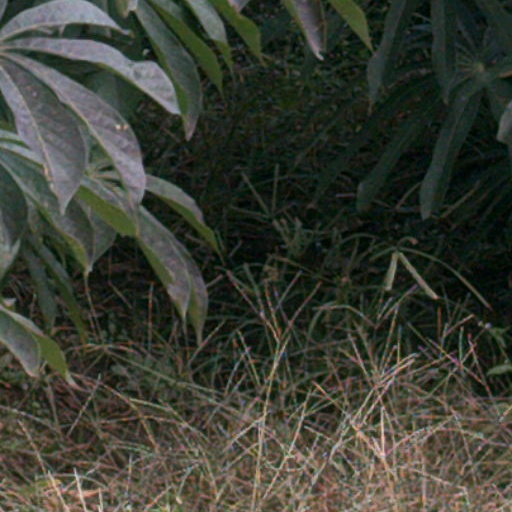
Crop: cassava